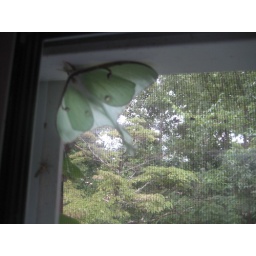
Moth in kitchen window